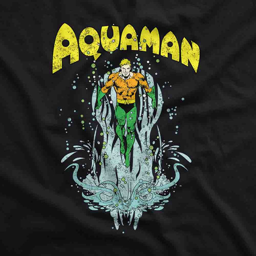
t - shirt design showing comic book character breaking through the water surface